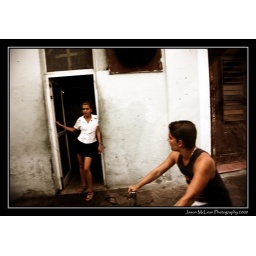
I took this from the window of a moving bus whilst driving through a small village in Cuba.